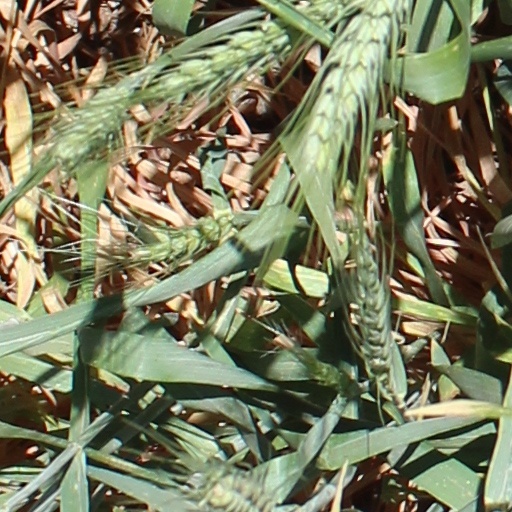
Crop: wheat